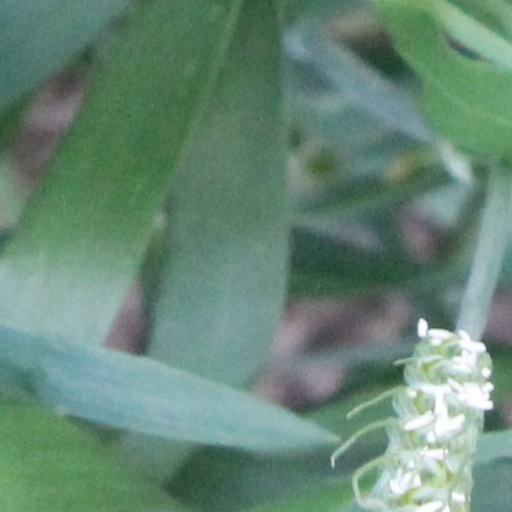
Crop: wheat